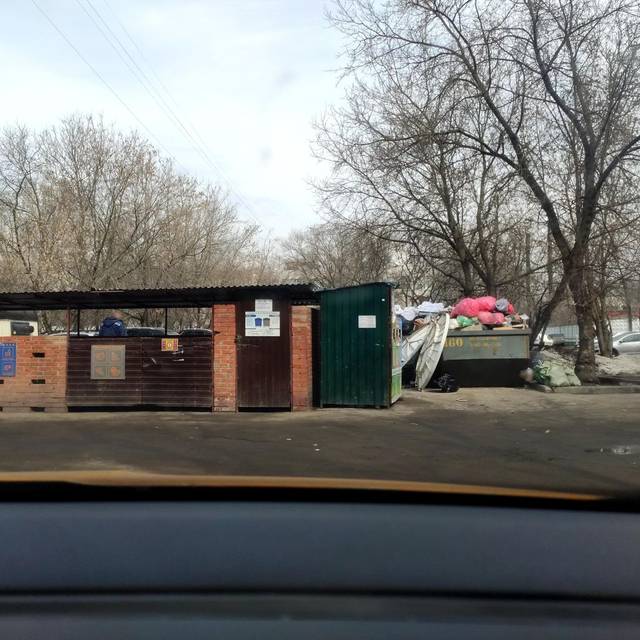
Region: Russia
Coordinates: 55.789, 37.467